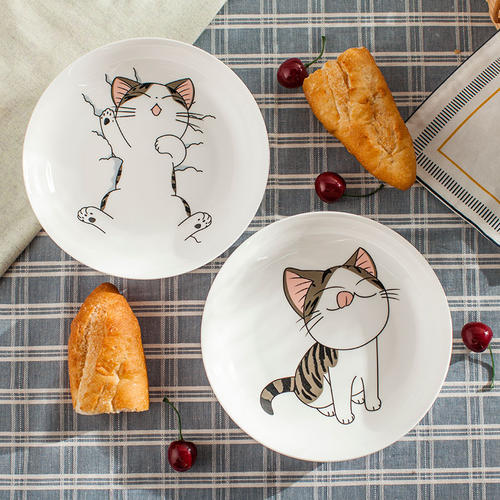
Label: trash